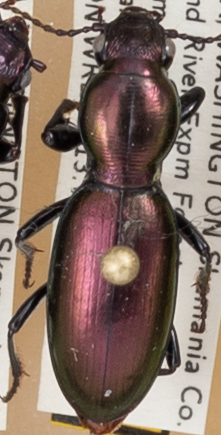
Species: Zacotus matthewsii
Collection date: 2018-07-17
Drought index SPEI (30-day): -1.038
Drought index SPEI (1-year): -0.39
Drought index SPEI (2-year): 0.662